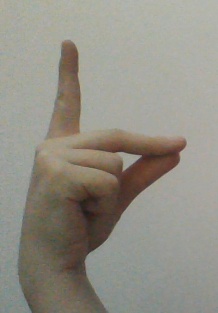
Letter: ta